Nanae Takahashi

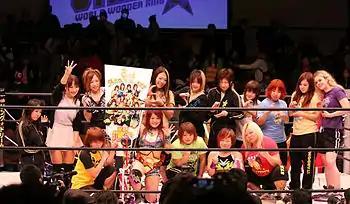
Takahashi (the third from the left on the bottom row) alongside various wrestlers from the 2014 incarnation of Stardom's roster.

On September 7, 2010, Takahashi announced with Fuka and Rossy Ogawa that they founded a new promotion called World Wonder Ring Stardom. They had their first card on January 23, 2011. On July 24, 2011, Takahashi became the inaugural World of Stardom Champion by defeating Yoko Bito in the finals of a four-woman tournament. On March 17, 2013, Takahashi lost the World of Stardom Championship to Alpha Female. On May 12, 2015, Takahashi, in an interview with "Tokyo Sports", announced she was leaving Stardom and continuing her career as a freelancer.